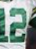
Number: 2